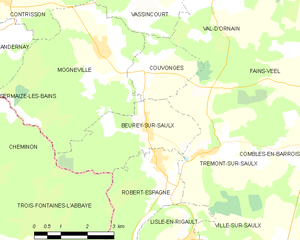
Beurey-sur-Saulx est une commune française située dans le département de la Meuse, en région Grand Est.